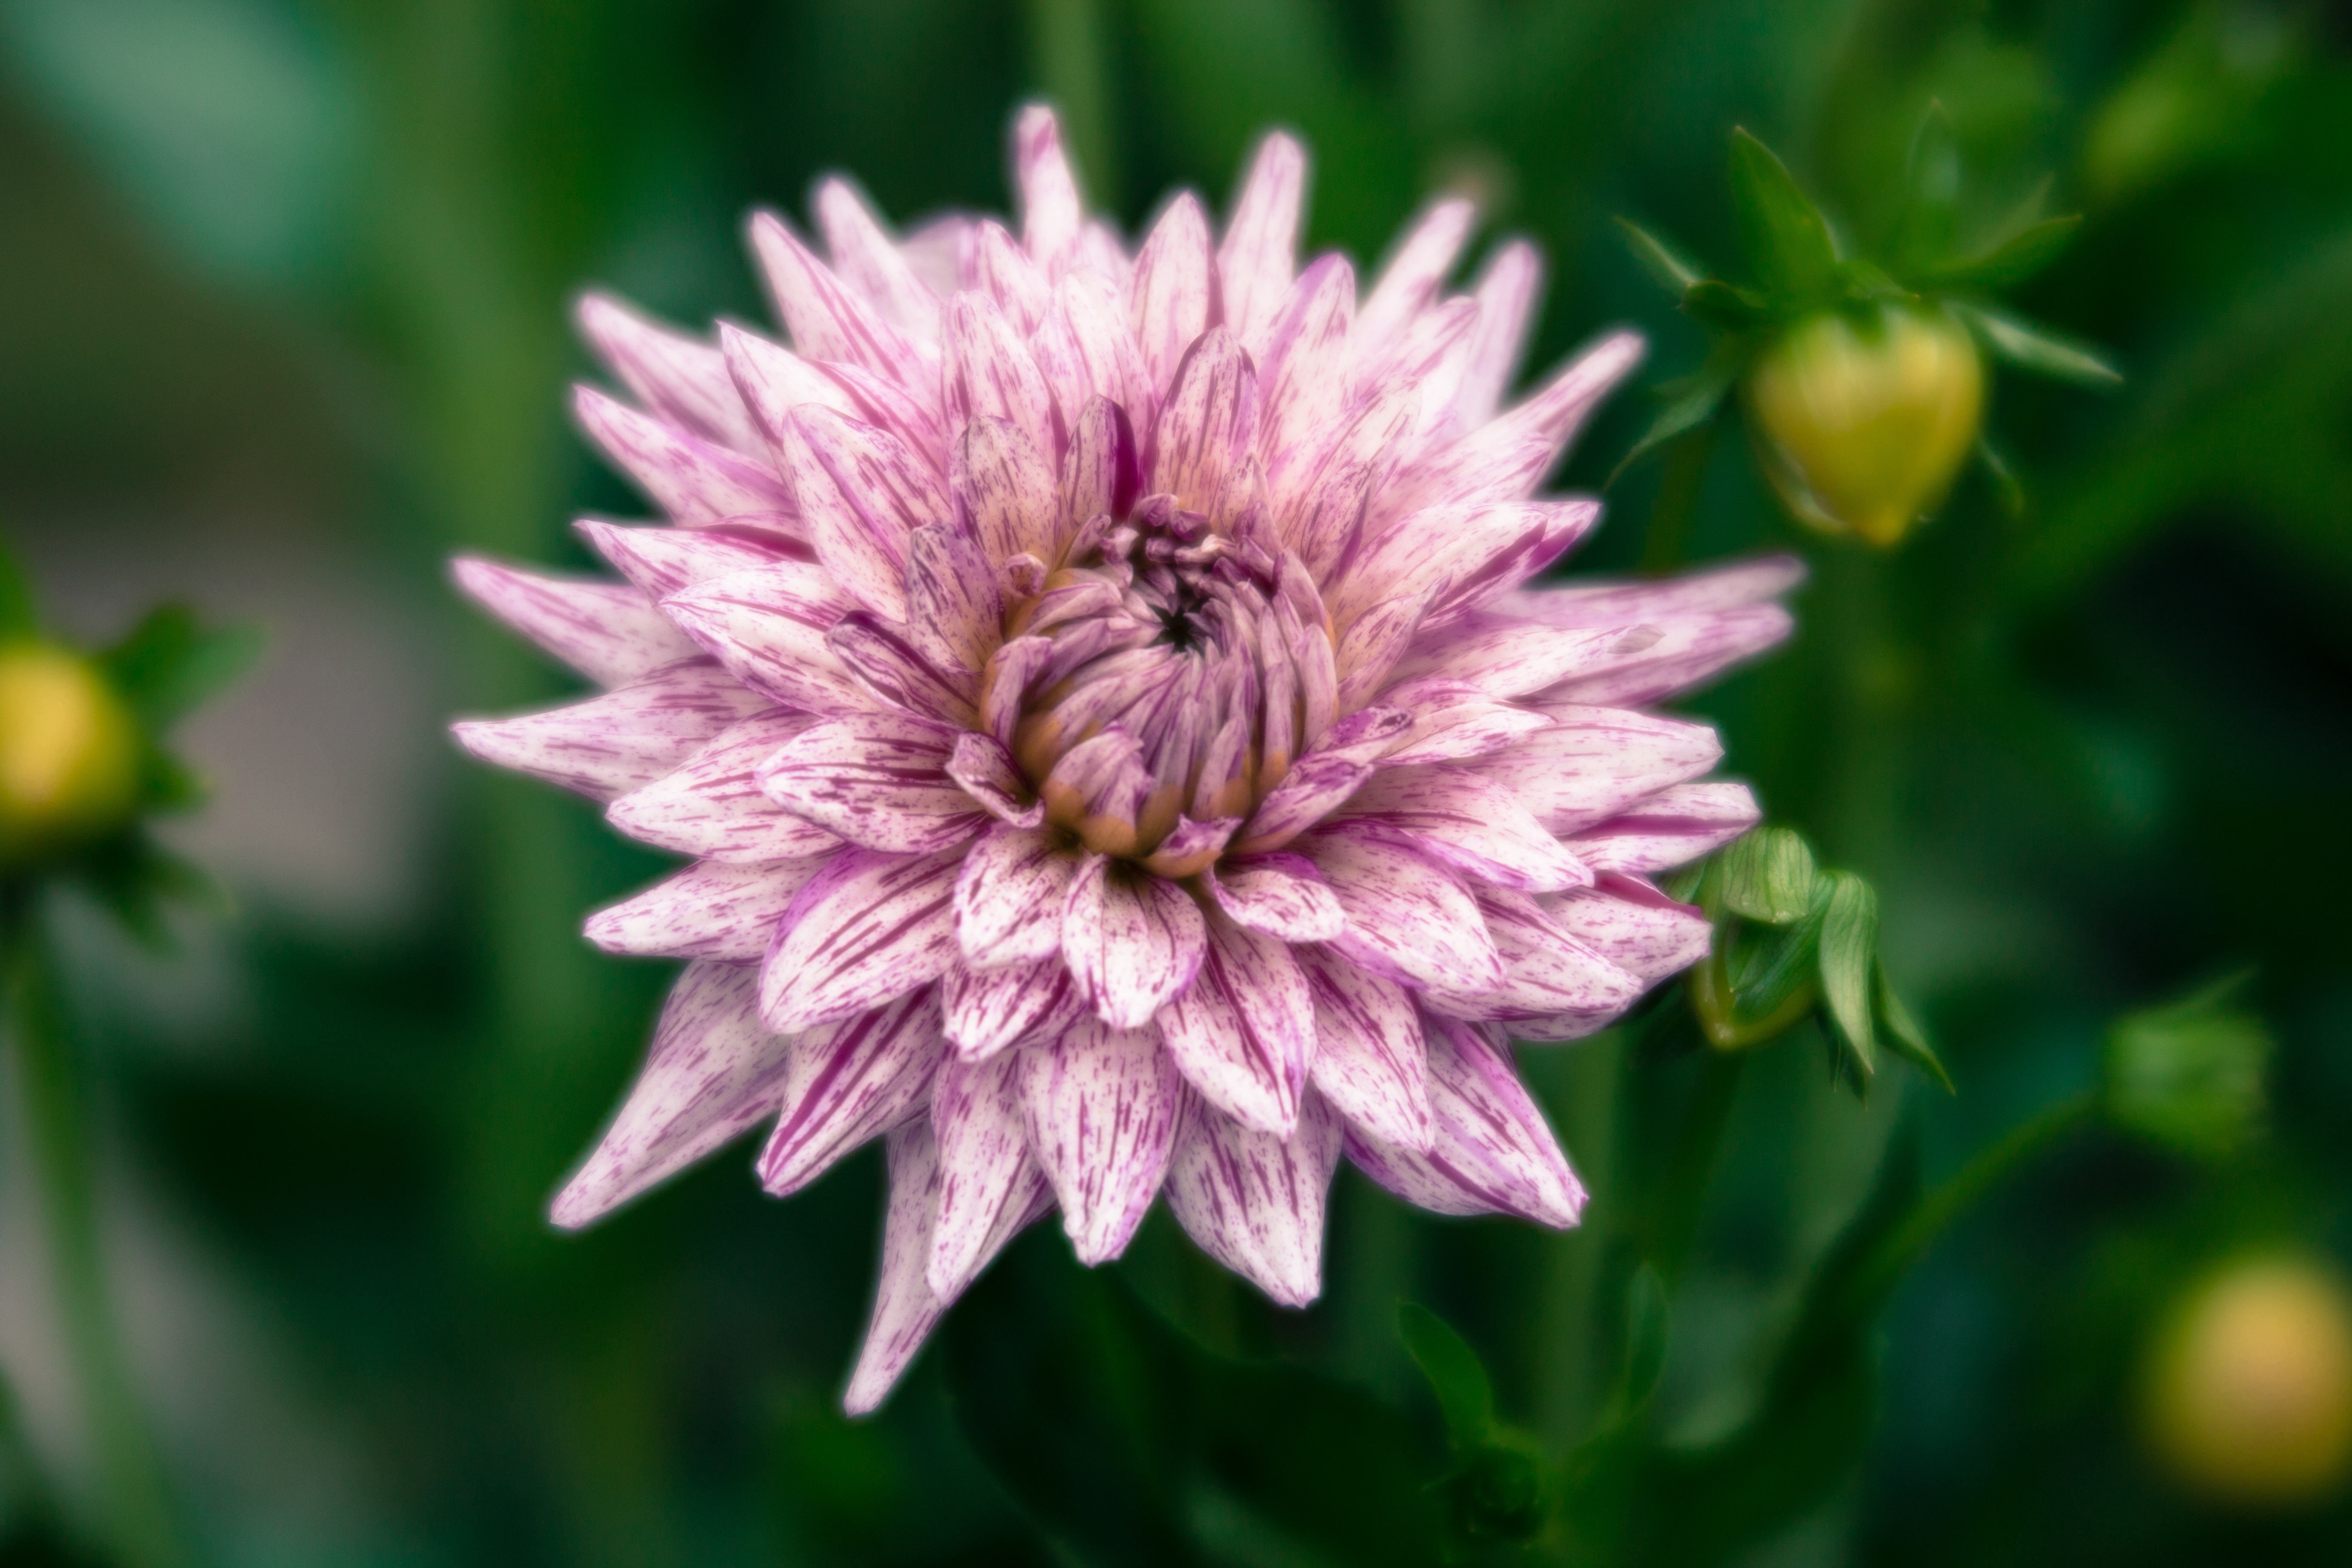
nature, plant, flower, purple, petal, green, botany, pink, flora, wildflower, close up, thistle, mainau, macro photography, flowering plant, daisy family, annual plant, plant stem, land plant